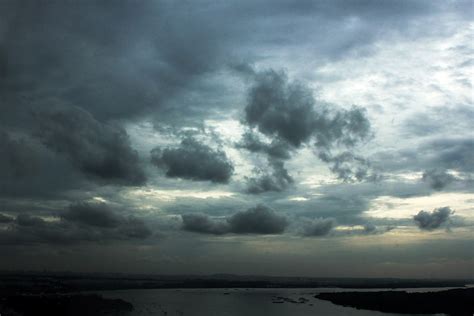
Weather: cloudy or overcast